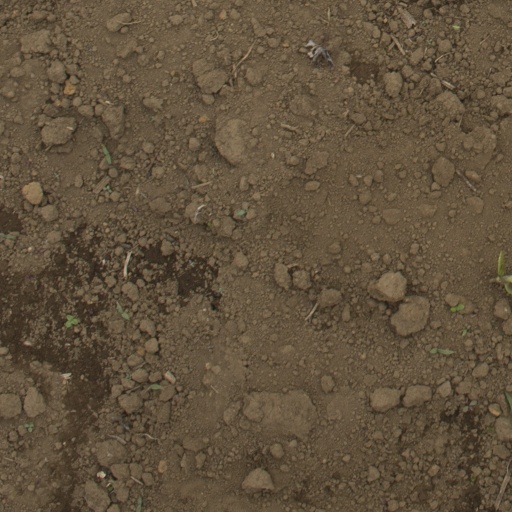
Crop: Jerusalem artichoke